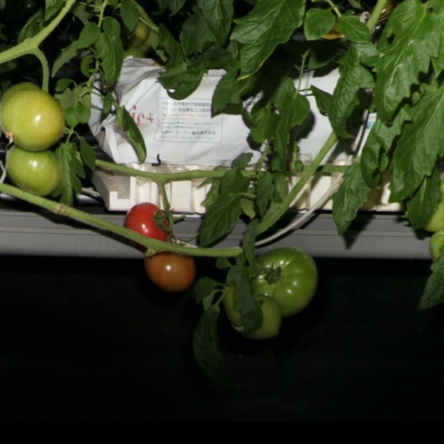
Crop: tomato